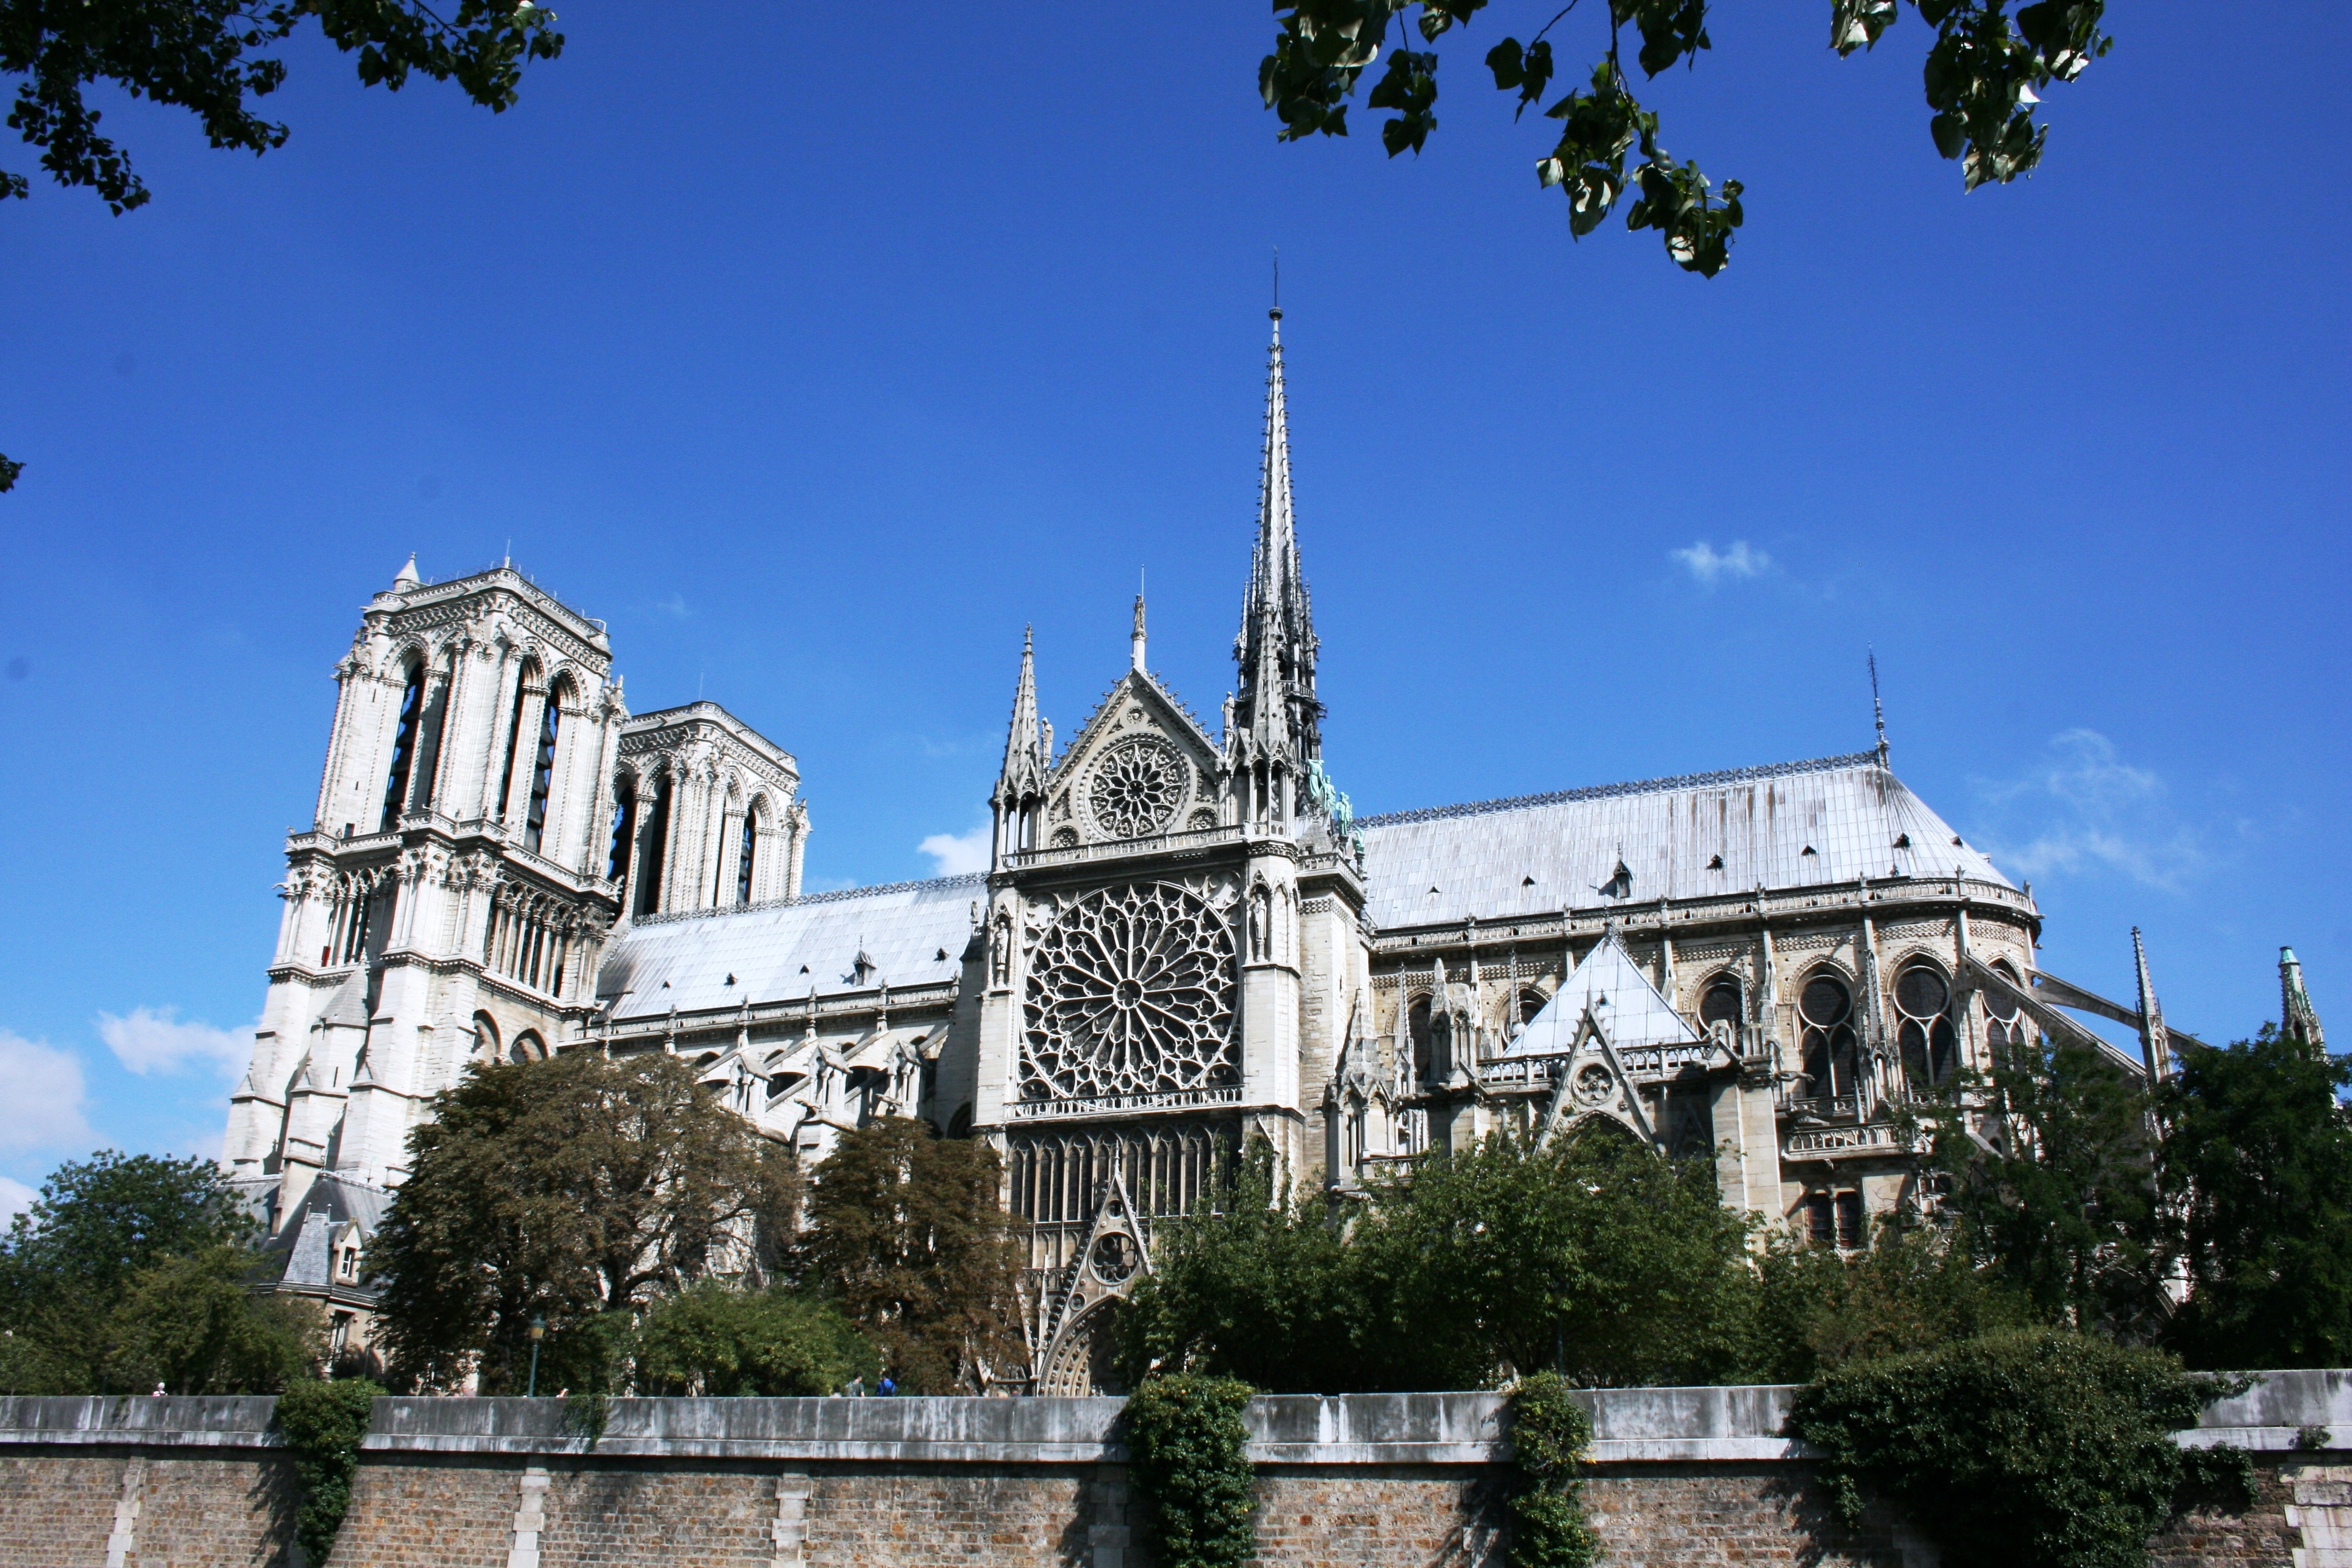
architecture, building, chateau, palace, paris, landmark, facade, church, cathedral, place of worship, monastery, estate, notre dame, tours, historic site